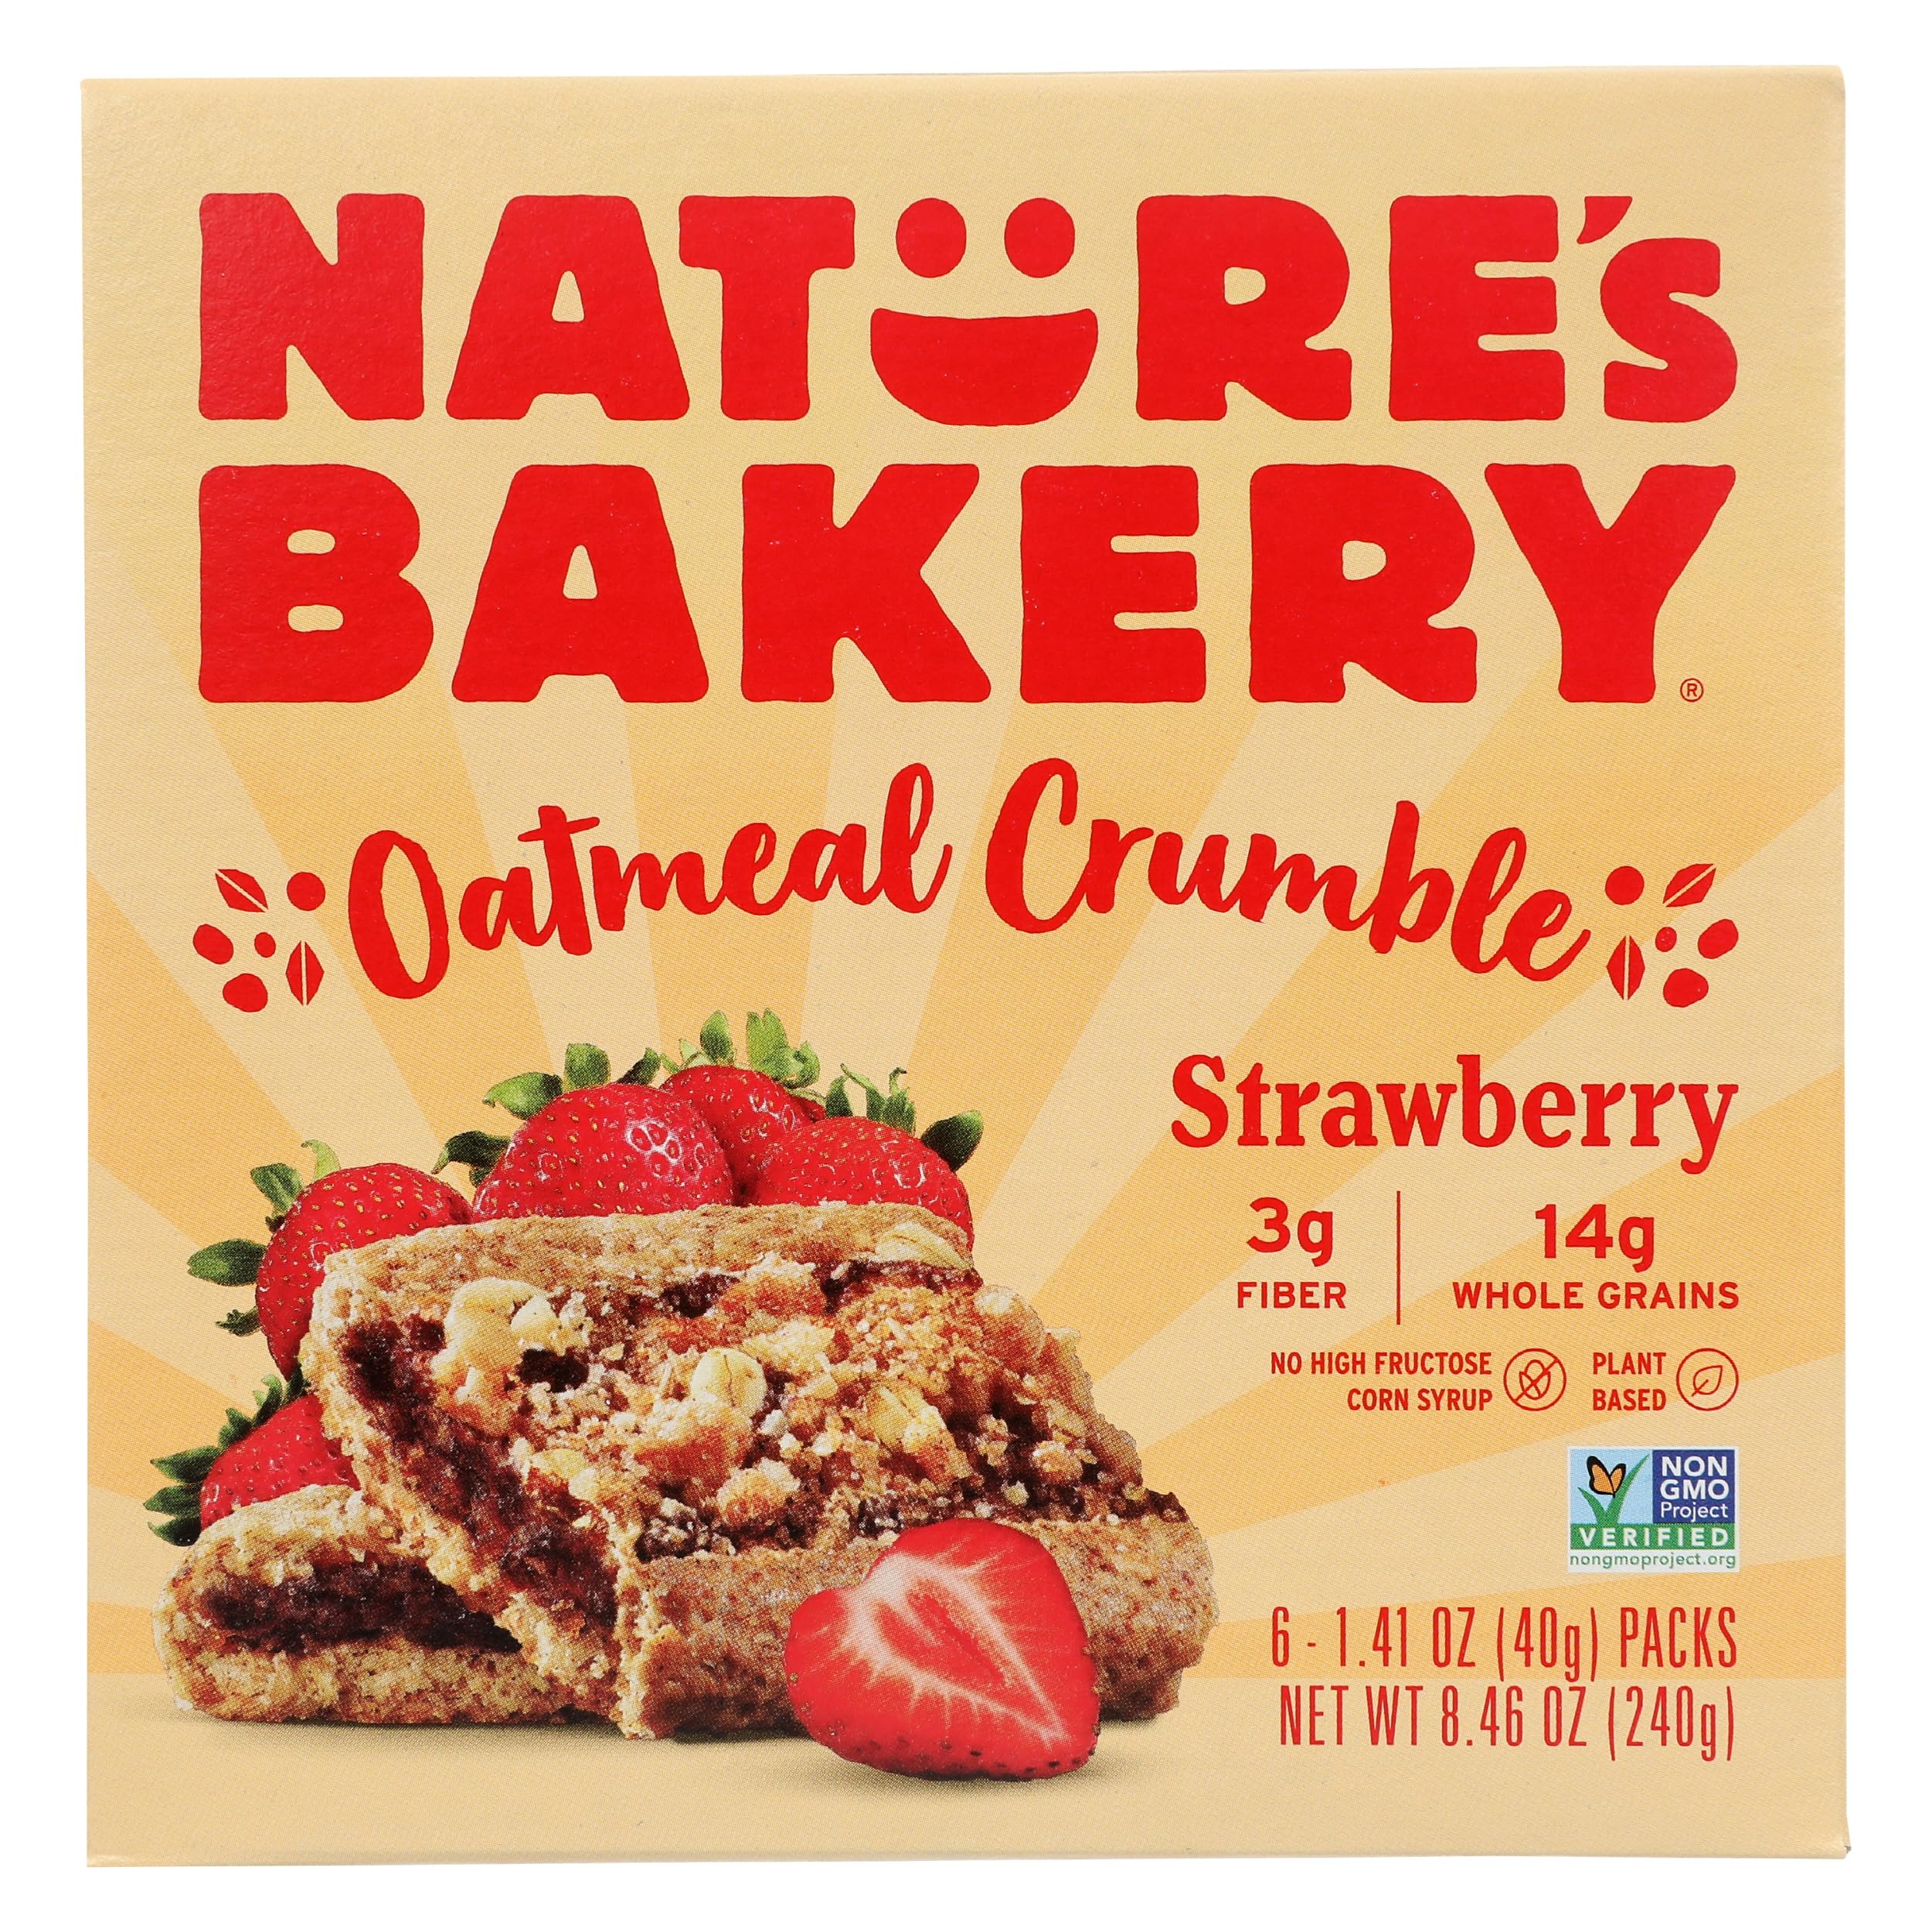
Item Name: Nature's Bakery Strawberry Oatmeal Crumble Bars, 6 Counts, Vegan, Non GMO, 8.46 Ounces (Pack Of 6)
Bullet Point: Nature's Bakery Strawberry Oatmeal Crumble Bars, 6 Counts, Vegan, Non GMO, 8.46 Ounces (Pack Of 6)
Value: 50.76
Unit: Ounce

Price: 5.04